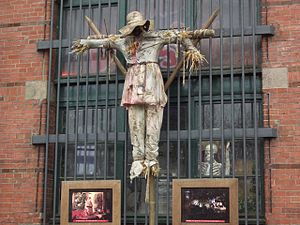
Hamburg Dungeon
Ved indgangen til Hamburg Dungeon.
Hamburg Dungeon er et kombineret rædselskabinet, show med skuespillere og forlystelse i den historiske bydel Speicherstadt i Hamburg, hvor den har til huse i samme bygning som en anden seværdighed, Miniatur Wunderland. Hamburg Dungeon blev åbnet 3. maj 2000.